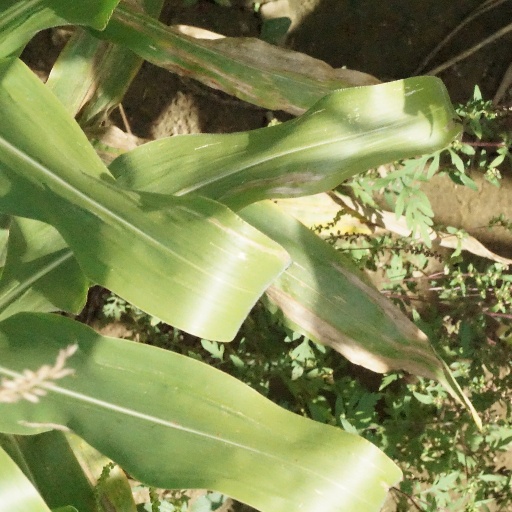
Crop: maize; corn